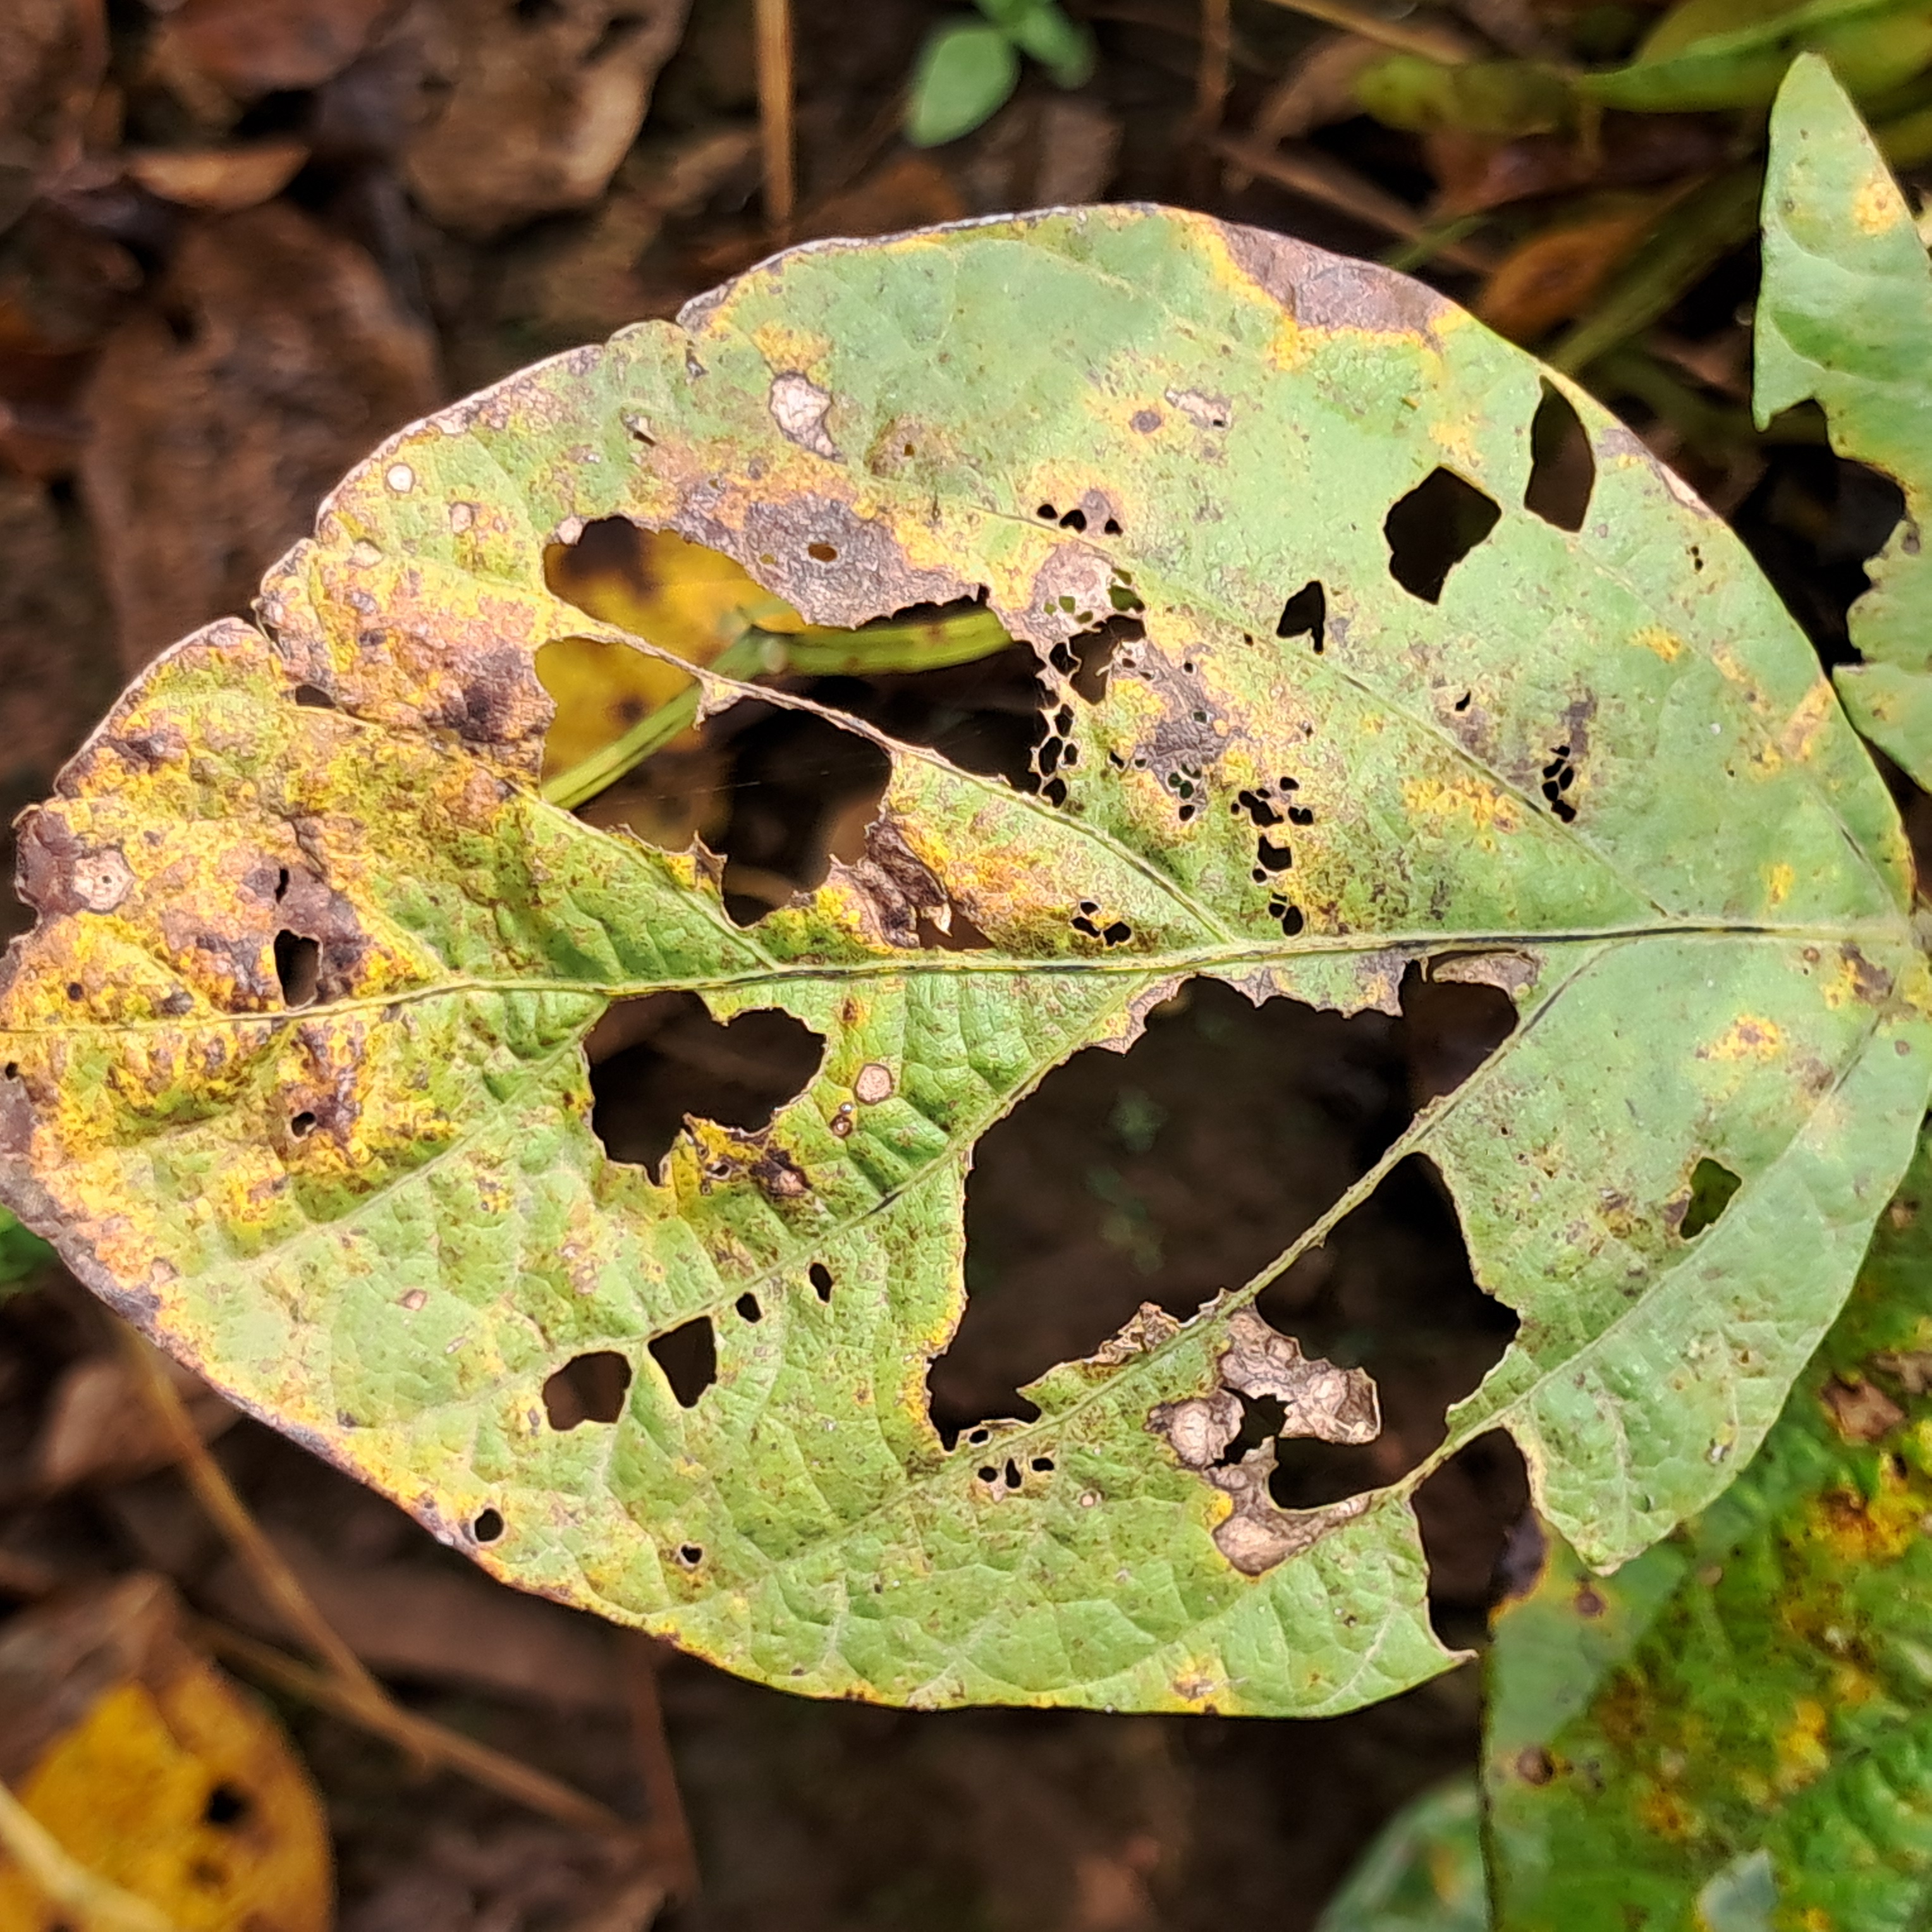
Label: Rust